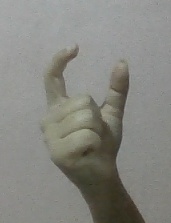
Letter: nun